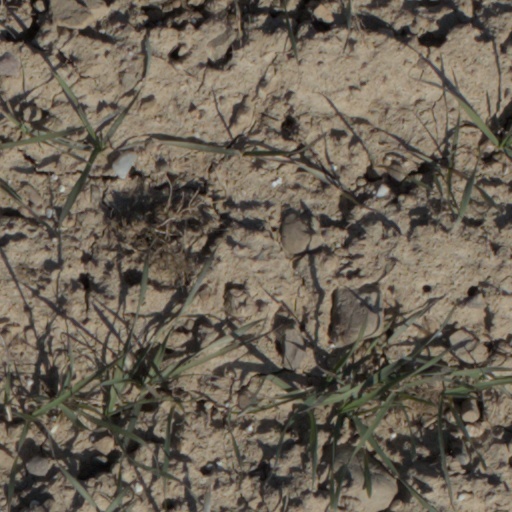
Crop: wheat